Tarantella

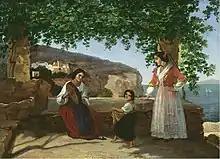
Italian girl dancing the tarantella, 1846

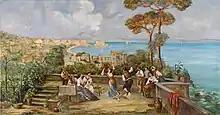
Italians in Naples dancing the tarantella

The present southern part of Italy was not part of a single country until the mid to late 19th century. The place was a colony of ancient Greece, and even "Napoli" comes from the Greek word "Neapolis", which means 'New City'. Before the unification of Italy, it was part of the Kingdom of Naples and the Kingdom of Sicily ("Sikelia" is the original name of this island as a colony of Ancient Greece), and later the Kingdom of Two Sicilies when the two reigns merged. Before the unification of Italy, it was ruled by Spain and briefly by Austria. There was the ancient Greek city of Tarantas found by Spartans.